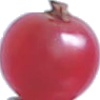
Label: redcurrant